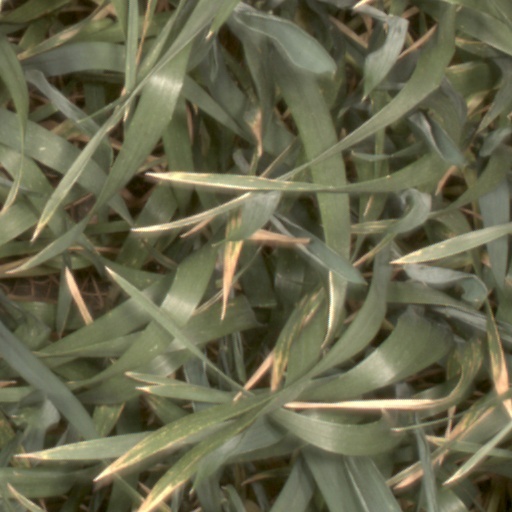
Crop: wheat